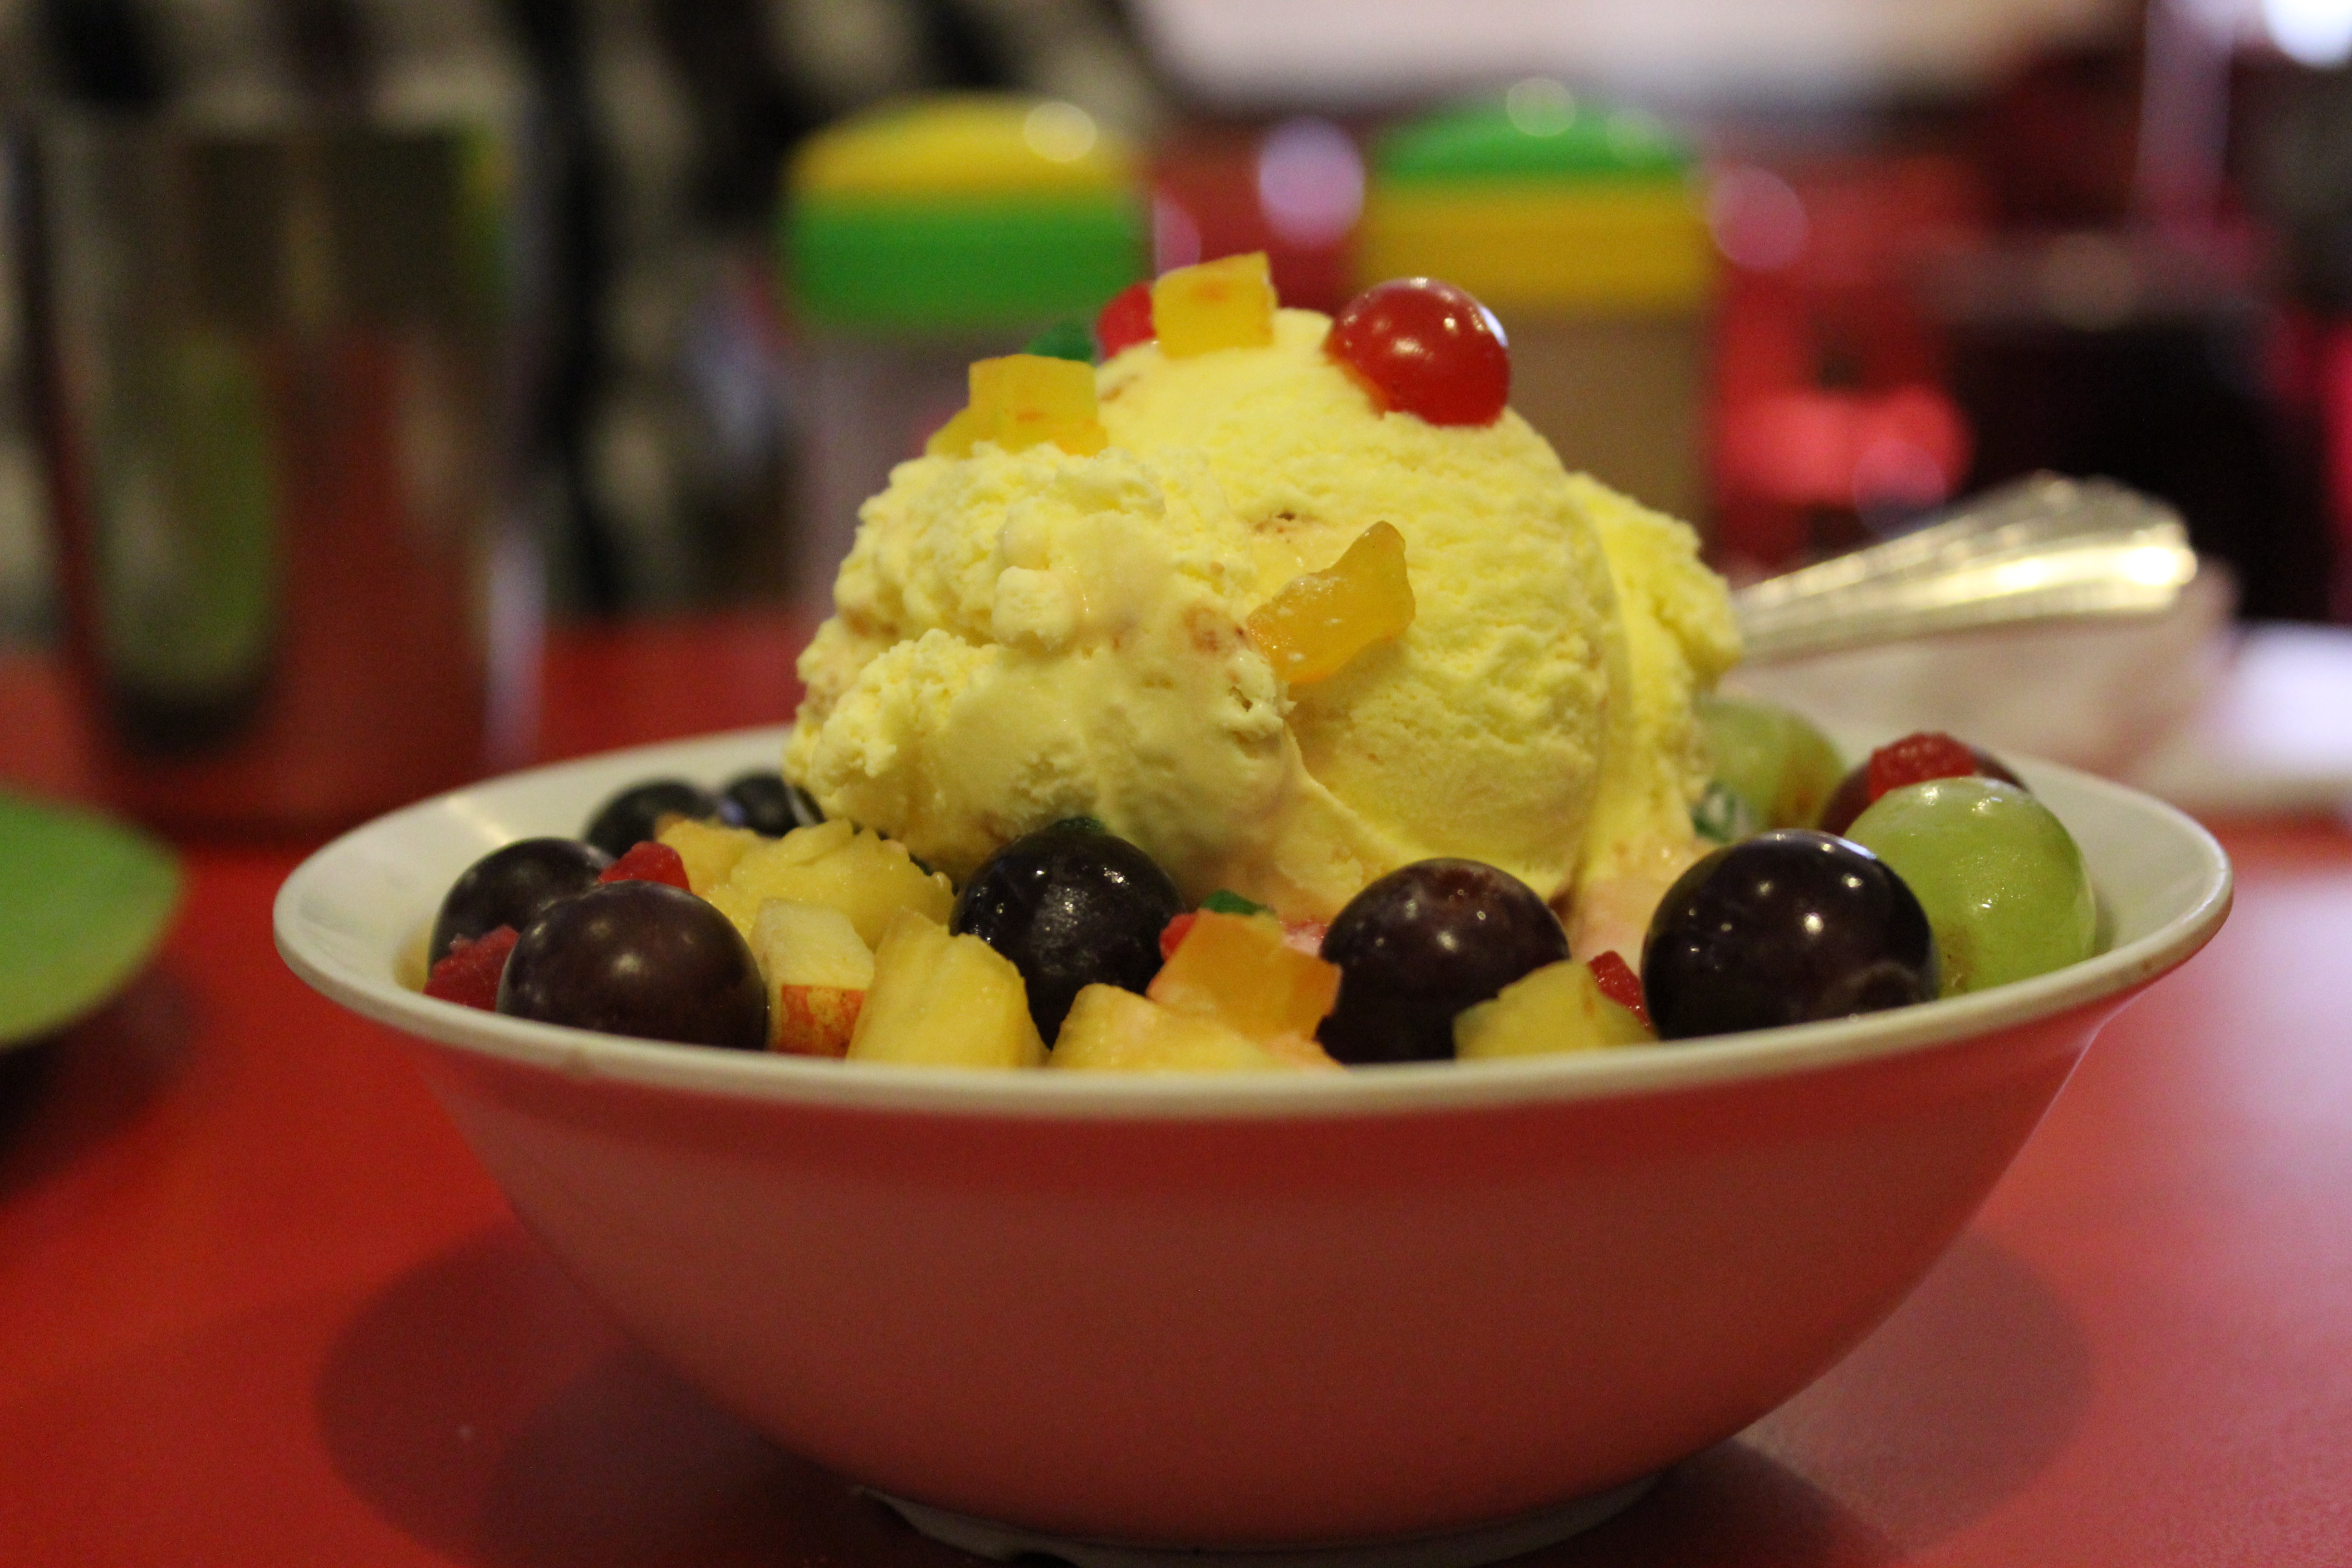
cafe, plant, fruit, restaurant, dish, meal, food, produce, breakfast, ice cream, dessert, dairy product, bakery, hotel, vanilla, frozen yogurt, ice cream cup, ice scoop, ais kacang